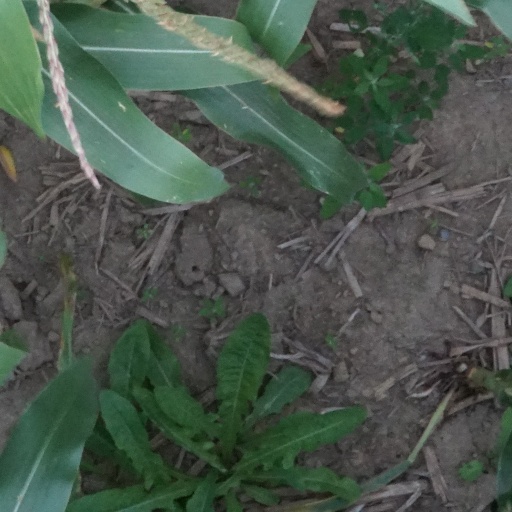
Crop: maize; corn